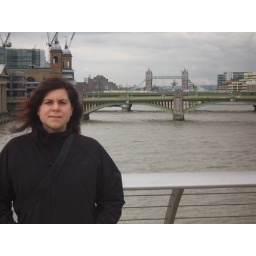
on Millennium and tower bridge in the distance